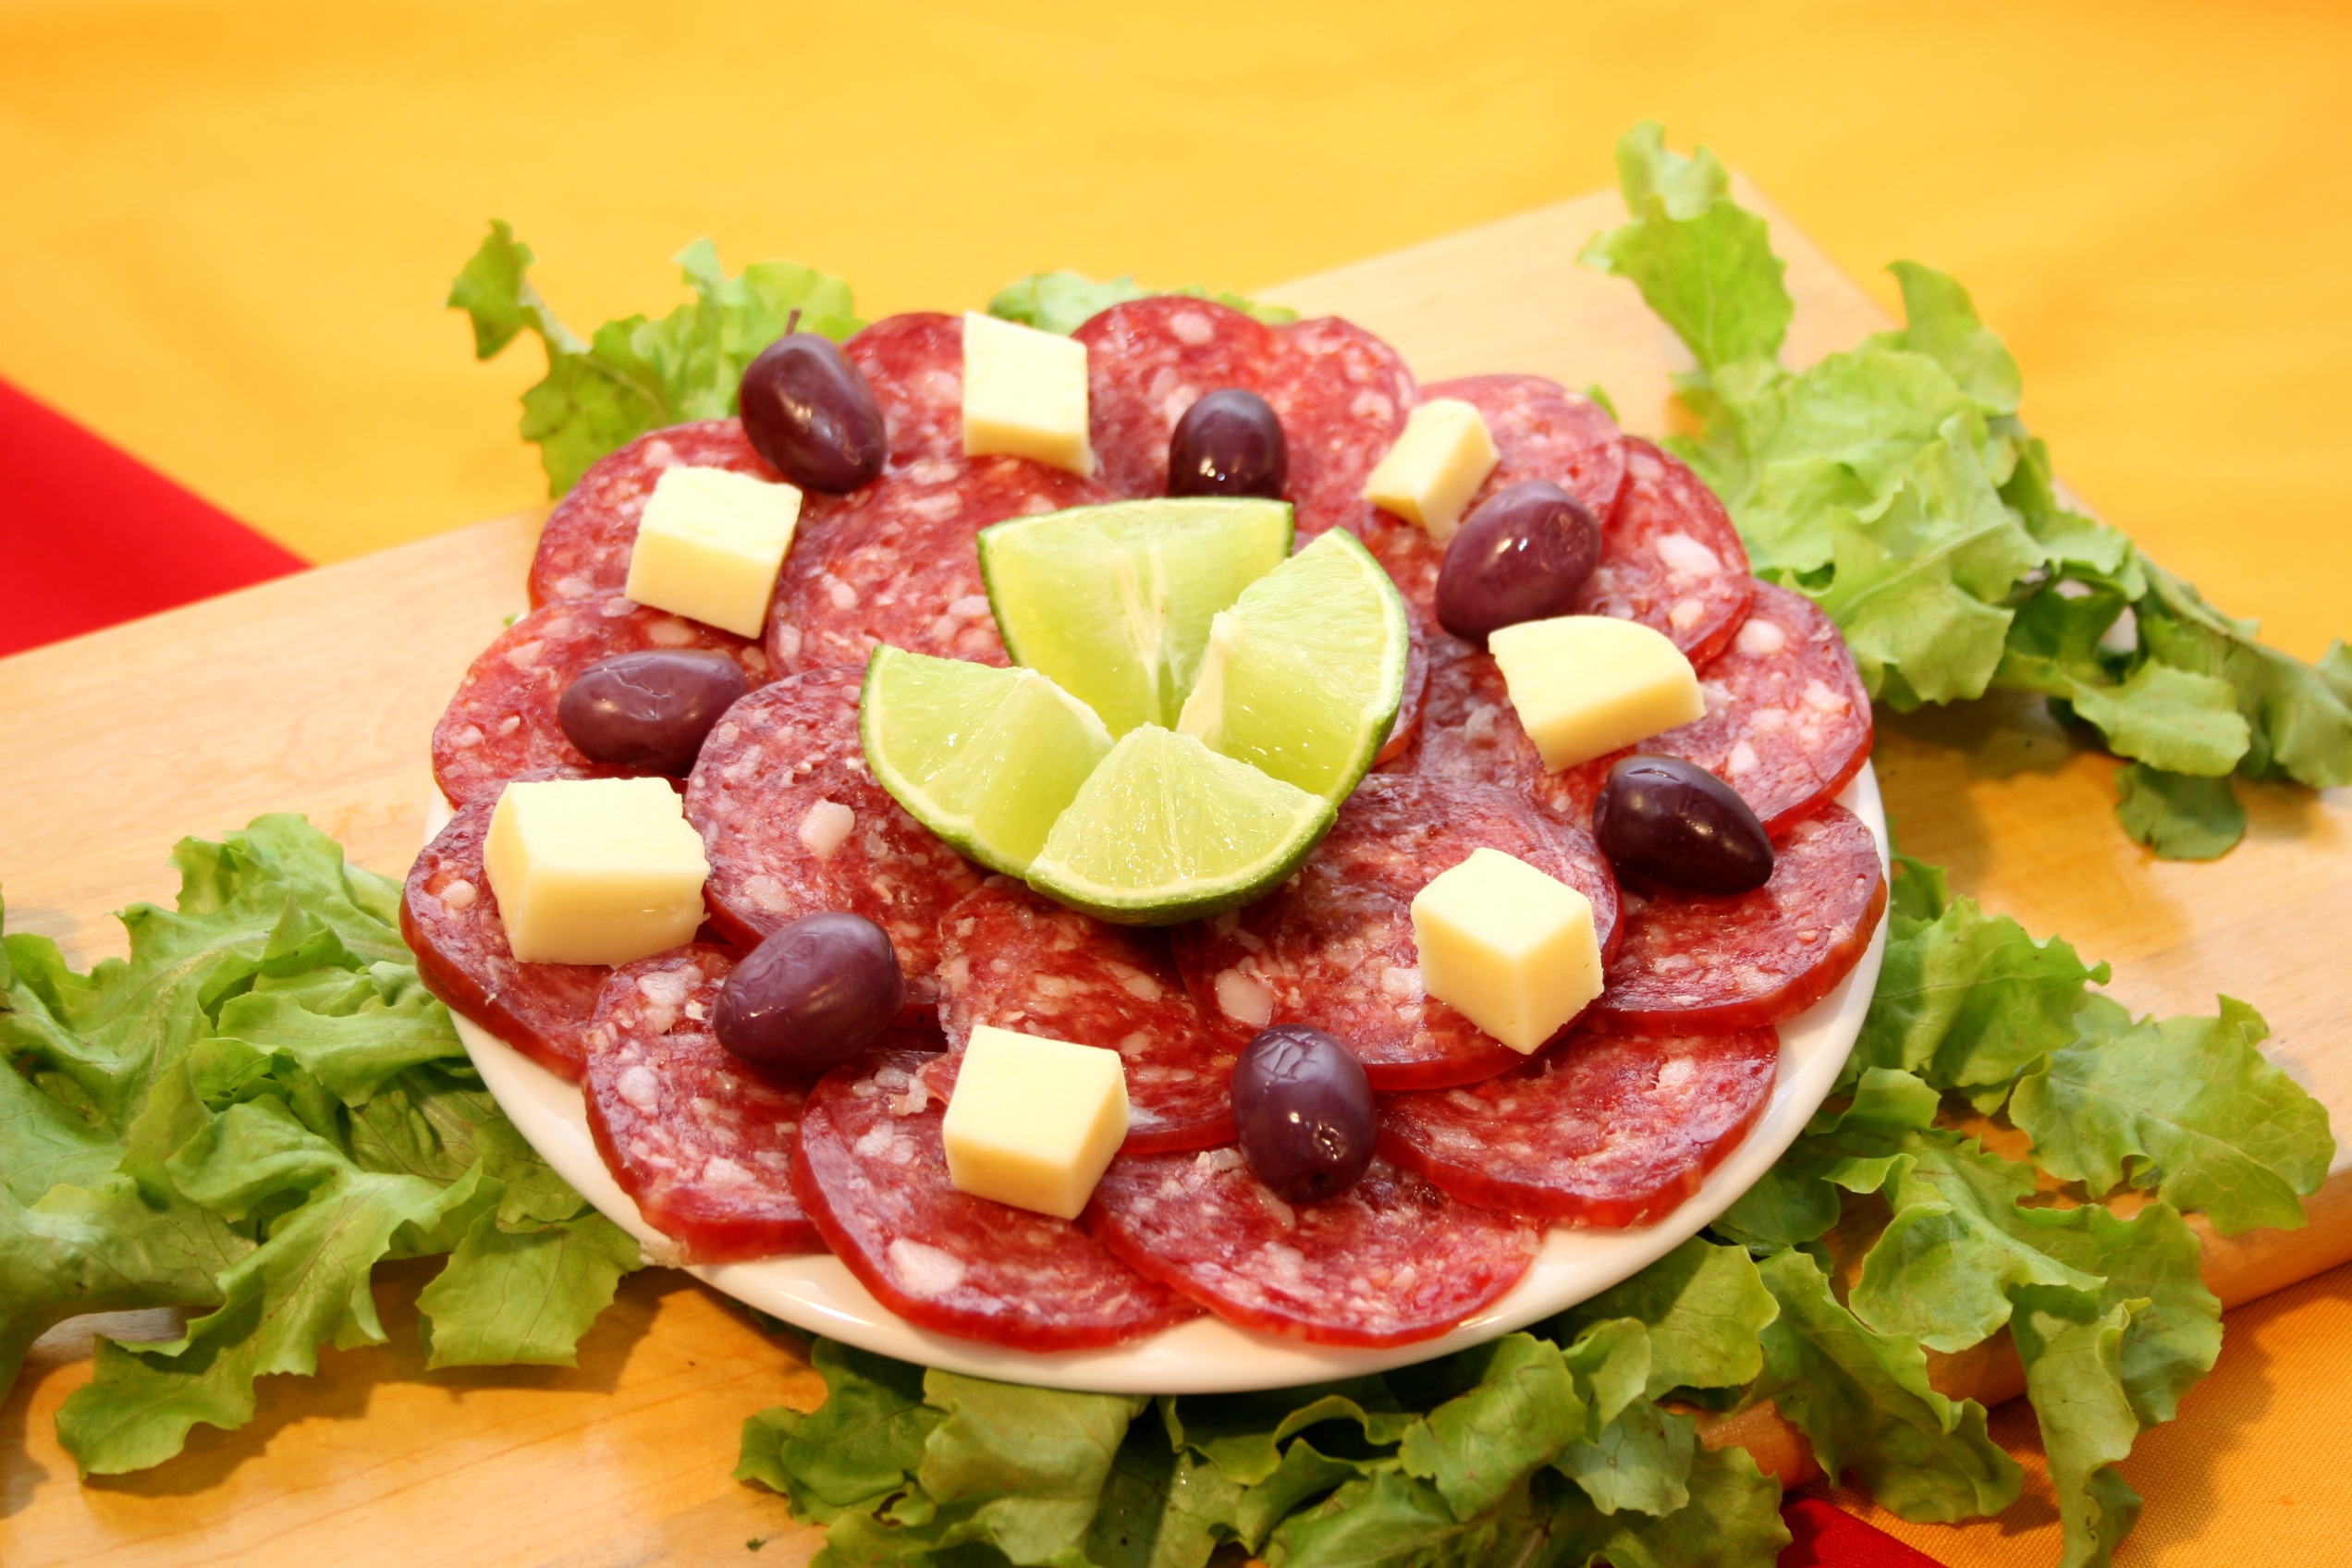
dish, food, salad, vegetable, recipe, snack, meat, cuisine, salami, garnish, entry, vegetarian food, olive, appetizer, greek food, bresaola, feta, carpaccio, strip taste